Rocío Dúrcal

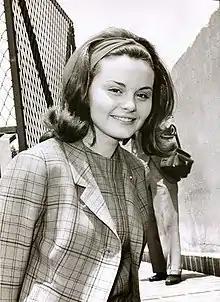
Dúrcal in 1964

María de los Ángeles de las Heras Ortiz (4 October 1944 – 25 March 2006), better known as Rocío Dúrcal, was a Spanish singer and actress with a career spanning more than four decades. She performed pop music, bolero, mariachi and romantic ballads and is widely regarded as one of the greatest Spanish singers of all time. Popular across Mexico and Latin America, she earned the sobriquet of "Reina de las Rancheras" ("Queen of Rancheras").